Walter Renneisen

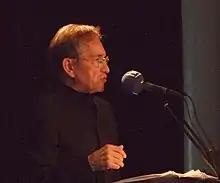
Renneisen in 2007

Walter Renneisen (born 3 March 1940) is a German actor. After engagements at the Schauspiel Bochum, Theater Dortmund and Staatstheater Darmstadt, he has worked freelance. He founded a touring theatre company in 1977.